General Treviño

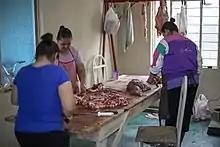
Butchers in General Treviño, 2020

General Treviño originated from a ranch named “El Puntiagudo” that was given to Don Juan Baptista Chapa on 14 January 1688. Don Francisco Chapa made the foundation in 1705. Its erection in the villa was verified on 9 December 1868, being Governor of the State Nuevo León, General Jerónimo Treviño; it belonged to the villas founded during the 19th century. The main reason for its foundation was agriculture.